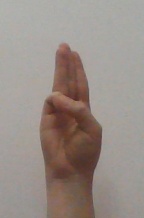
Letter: thaa